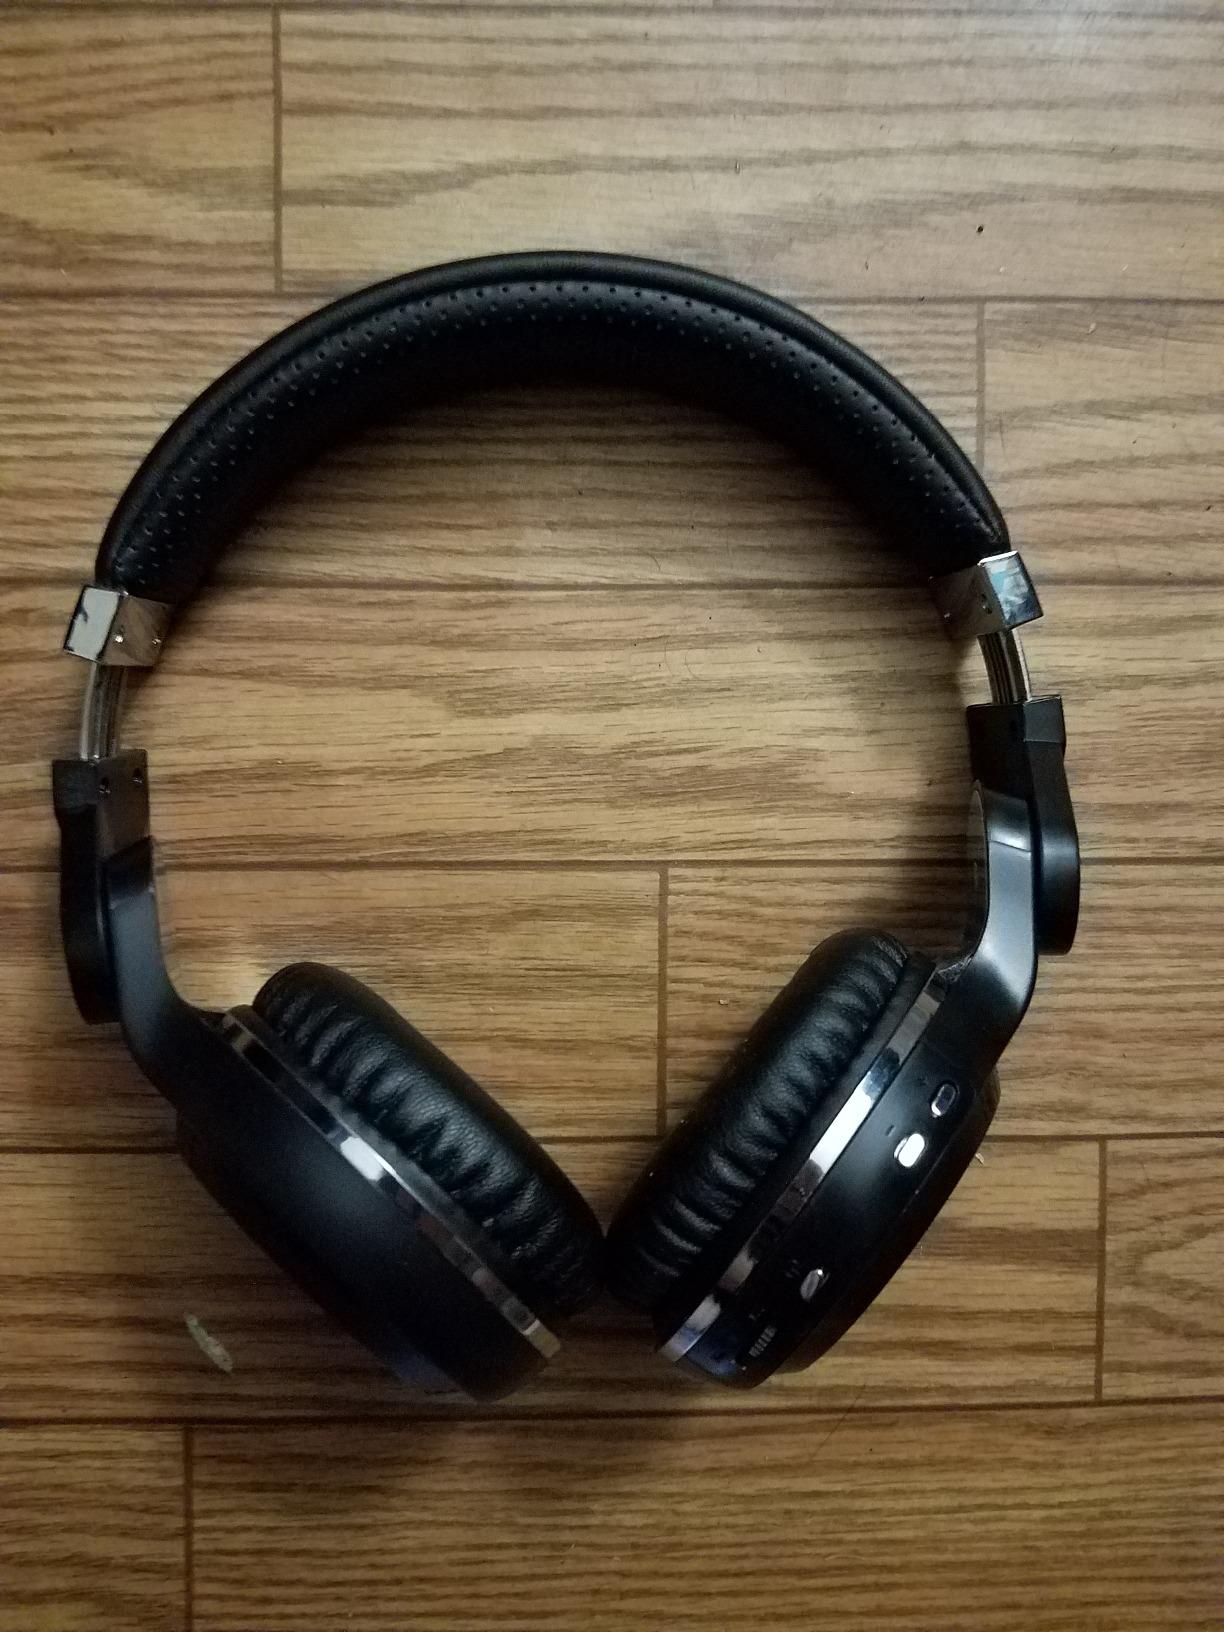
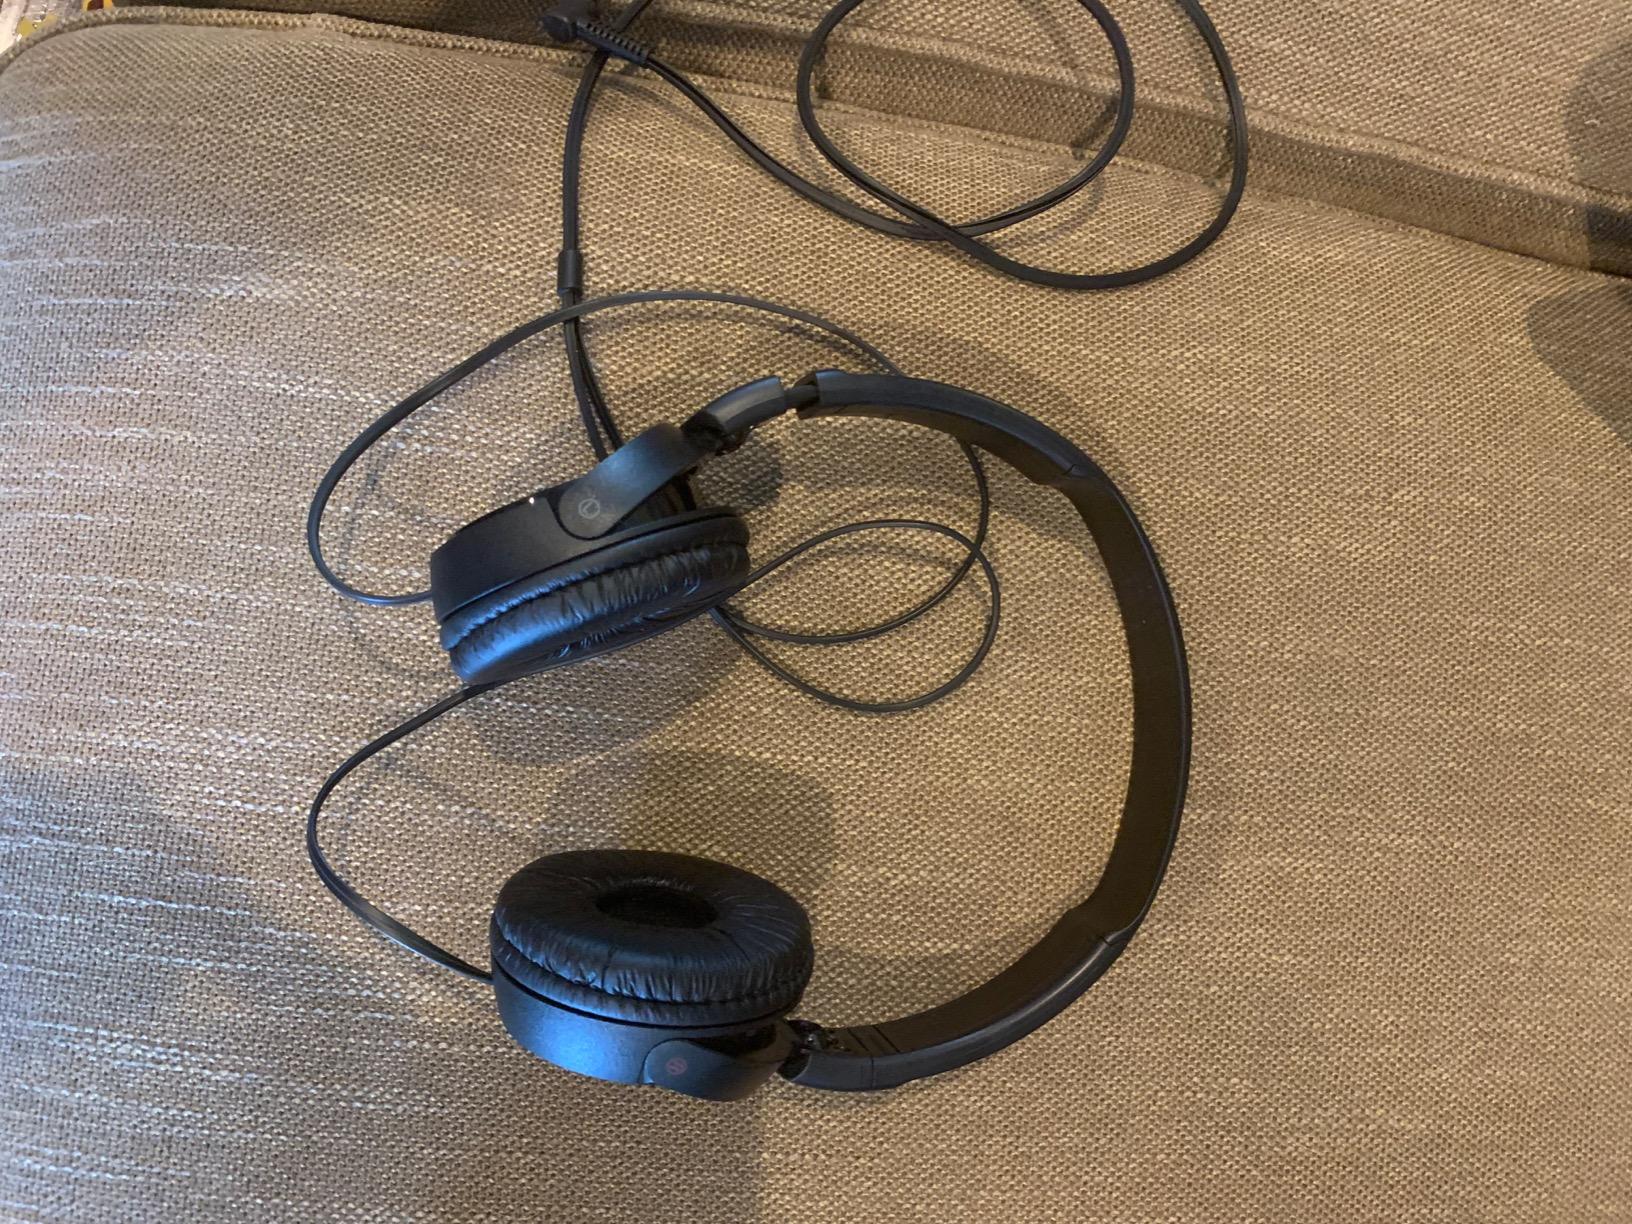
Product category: headphones
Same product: no